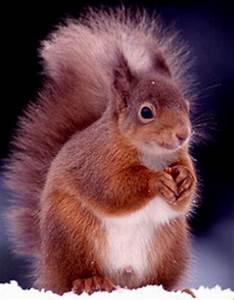
squirrel